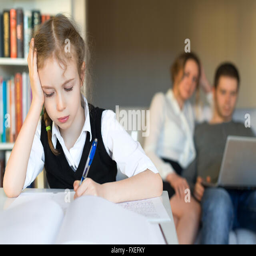
little girl doing homework , while her parents resting on the sofa